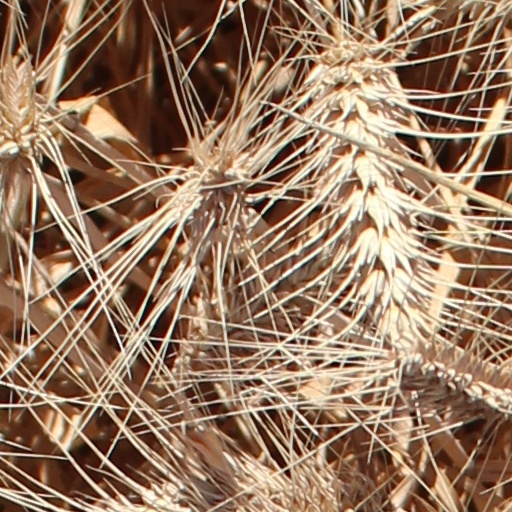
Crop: wheat